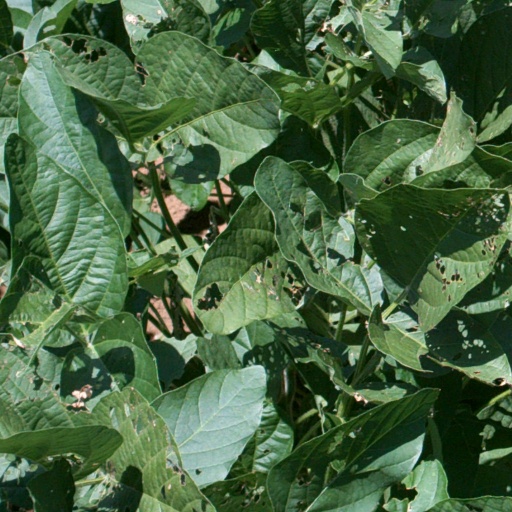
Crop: soybean